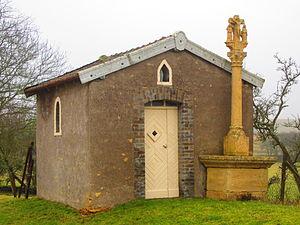
Chapelle de Circourt Xivry
Xivry-Circourt est une commune française située dans le département de Meurthe-et-Moselle en région Grand Est.